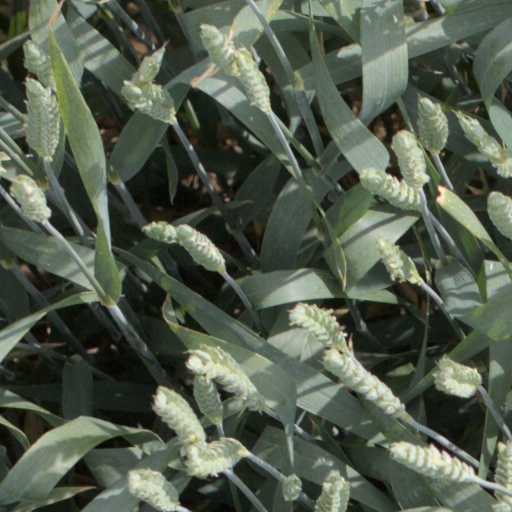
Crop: wheat